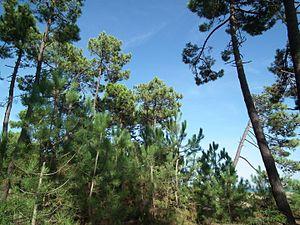
Forêt de Saint-Trojan